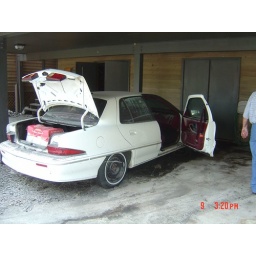
The car that was. 1 case of copy paper expanded by the flood to look like 2